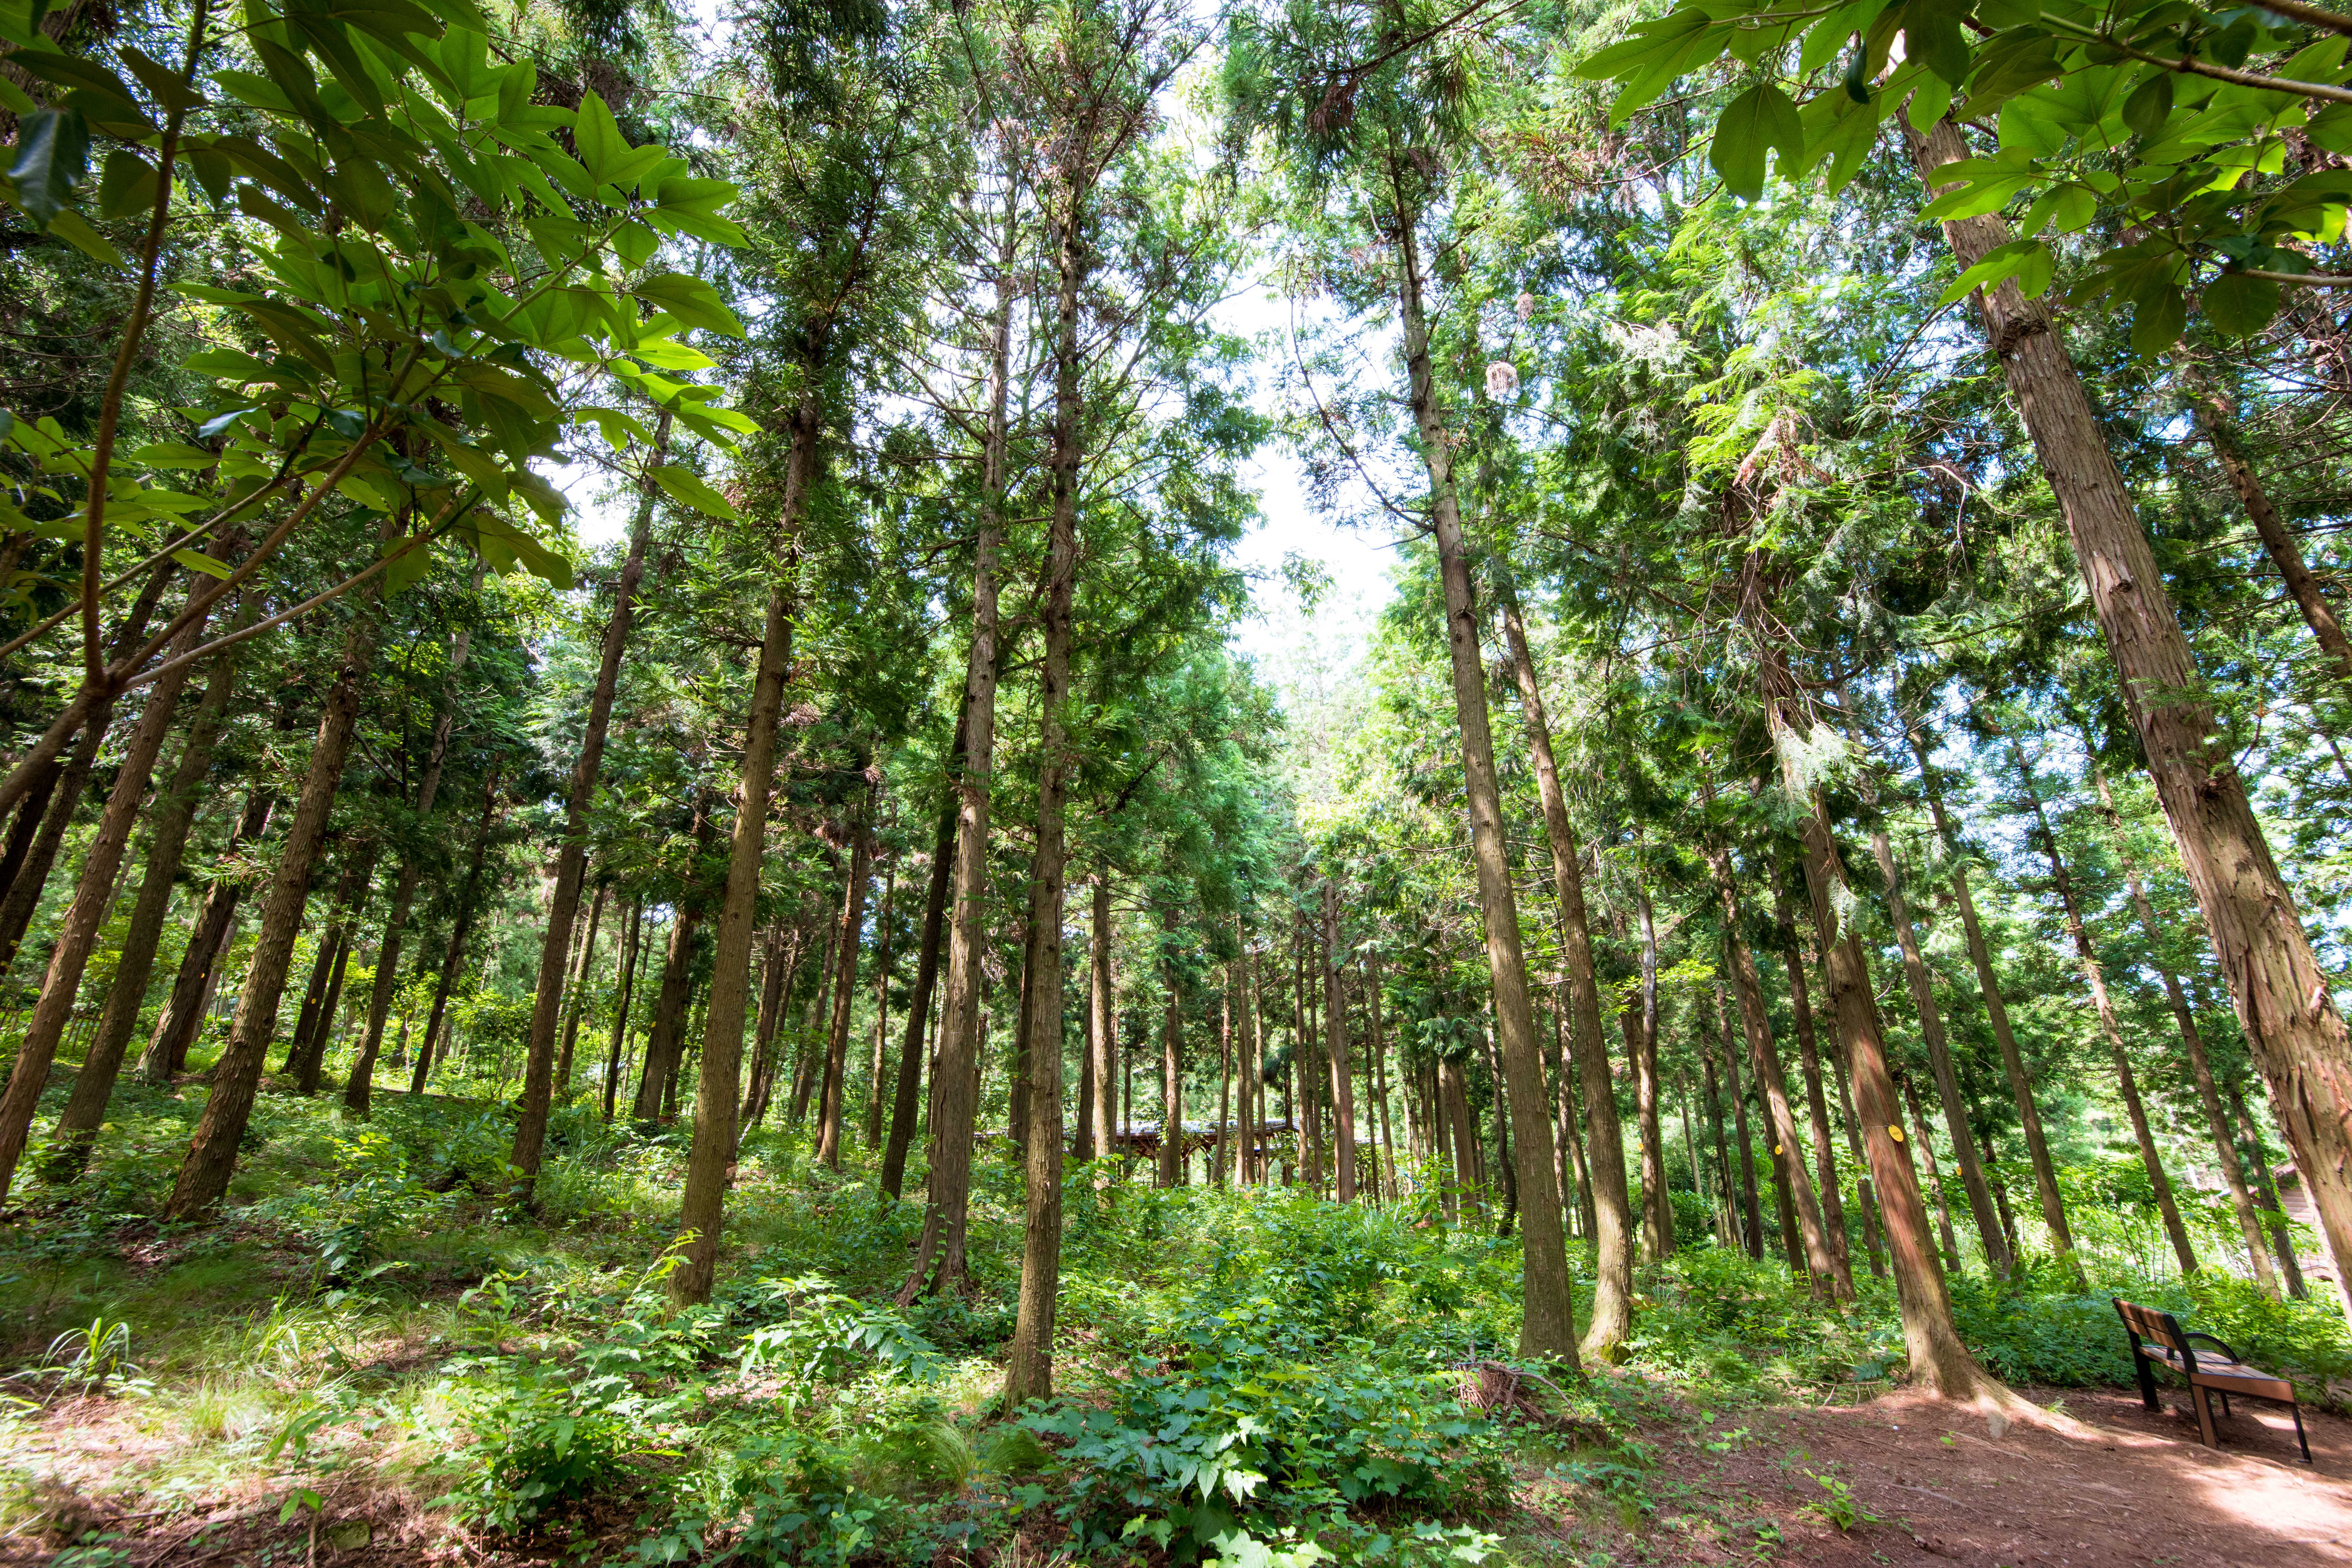
tree, forest, path, plant, jungle, flora, vegetation, rainforest, plantation, grove, botanical garden, woodland, ecosystem, nature reserve, biome, old growth forest, temperate broadleaf and mixed forest, temperate coniferous forest, shrubland, spruce fir forest, plant community, tropical and subtropical coniferous forests, valdivian temperate rain forest